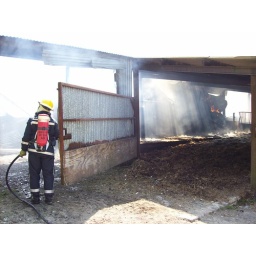
BA in use due to Heavy Smoke effecting working area. Roof of building shown in back ground in collapsed state